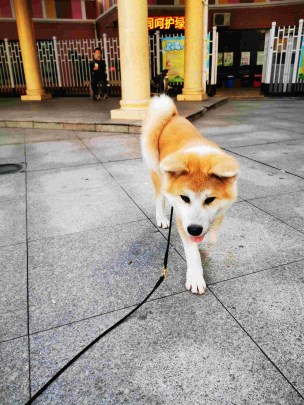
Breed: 1043-n000001-Shiba_Dog